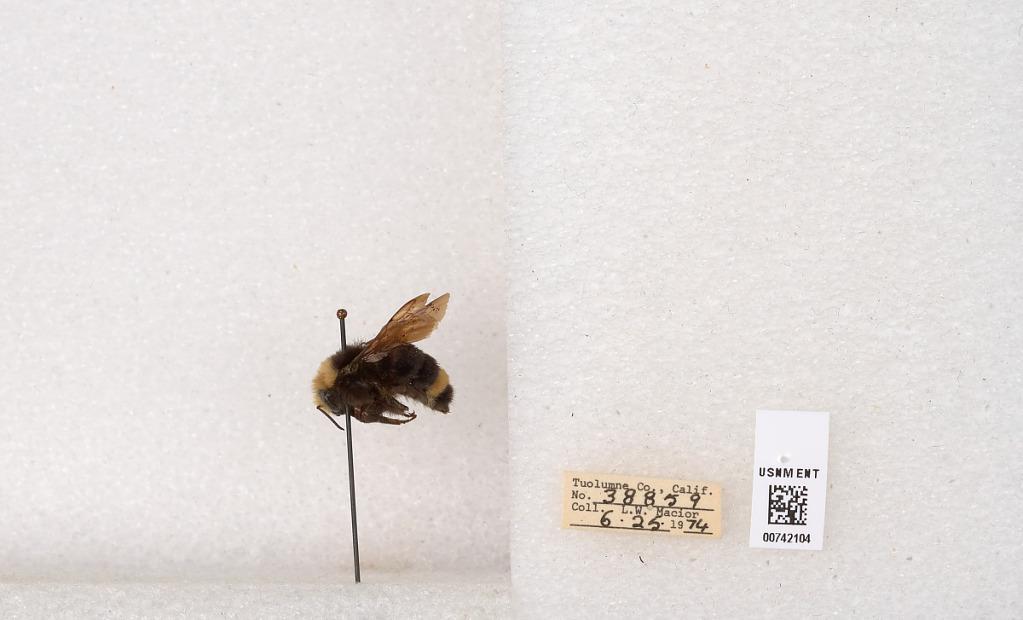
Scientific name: Bombus (Pyrobombus) vosnesenskii Radoszkowski
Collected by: L. Macior
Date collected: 1974-6-25
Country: United States
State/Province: California
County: Tuolumne
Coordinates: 37.9712, -120.228